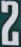
Number: 2